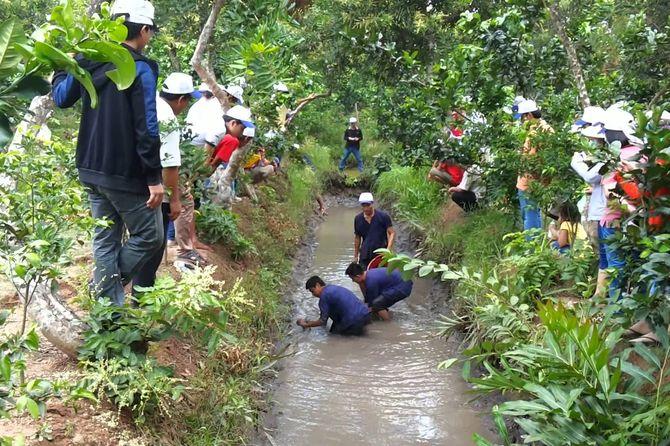
ở hai bên con mương có sự xuất hiện của nhiều người